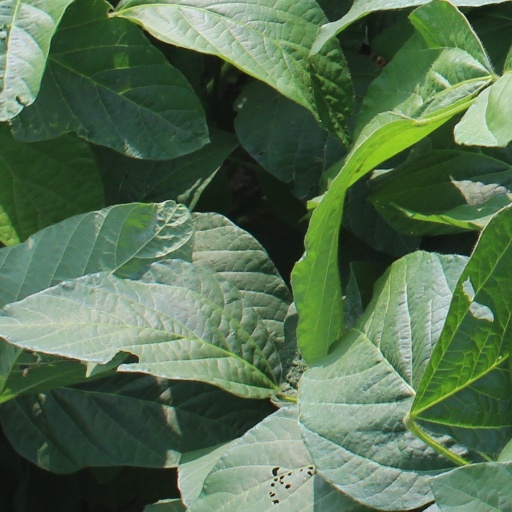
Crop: soybean